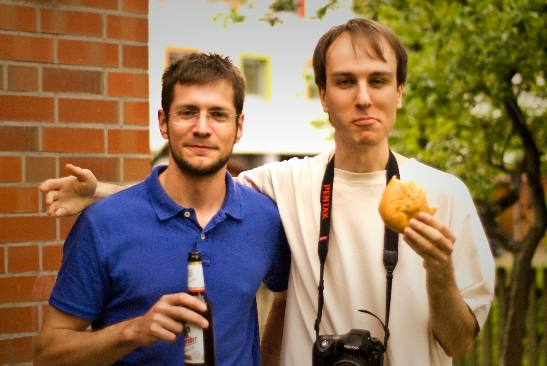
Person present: Yes